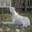
Label: dog